Antonov An-22

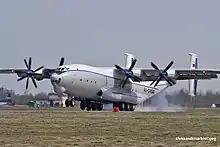
An-22 of the Russian Air Force

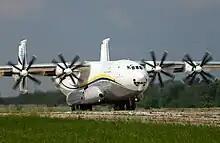
An-22 of Antonov Airlines

A former Ukrainian Air Force AN-22 is on display at the Technik Museum Speyer in Speyer, Germany.